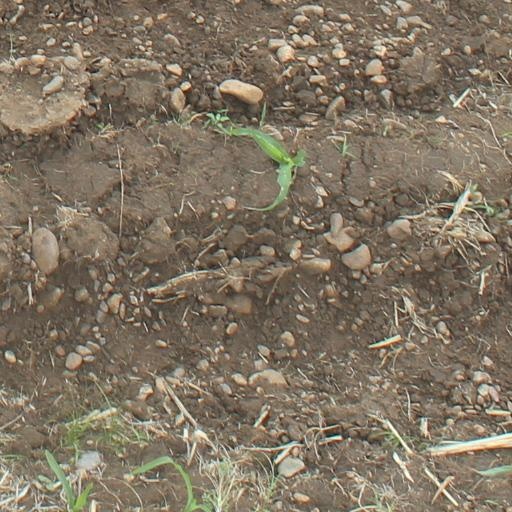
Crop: maize; corn